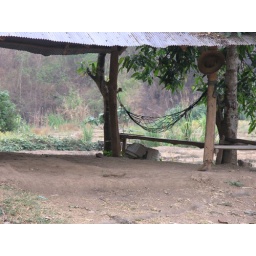
A field house close by a very rough narrow and winding road miles out from Pai.